Jerry O'Connell

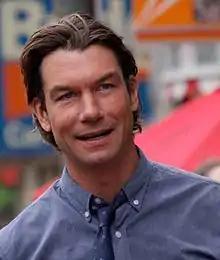
O'Connell in June 2013

O'Connell has since gone on to star in such films as "Jerry Maguire", "Body Shots", "Mission to Mars", "Tomcats", "Scream 2", and "Kangaroo Jack". O'Connell also guest-hosted in the late 90s on the late night talk show "Later". O'Connell has also tried his hand at screenwriting and sold his first screenplay, for "First Daughter", to New Regency in 1999. The film was released in 2004 by 20th Century Fox-based Davis Entertainment. O'Connell served as executive producer and received a "story by" credit on the film, which starred Katie Holmes and Michael Keaton.